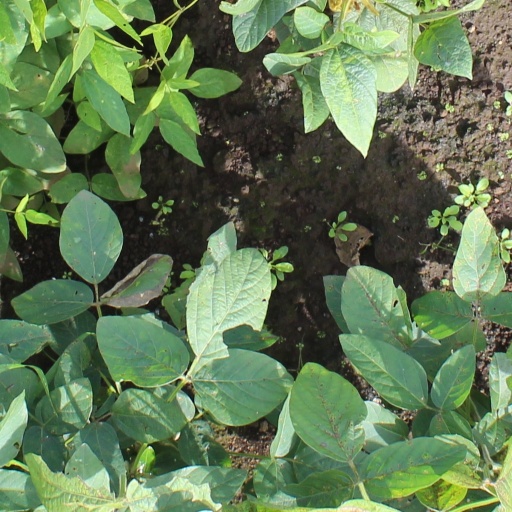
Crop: soybean